The Beaches, Toronto

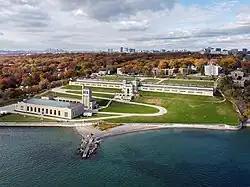
Built in the 1930s, R. C. Harris Water Treatment Plant is a local landmark.

In the early 1900s, the neighbourhood was the site of several amusement parks - Victoria Park (1878-1906), Munro Park (1896-1906), and Scarboro Beach Park (1907-1925). Today, their namesakes remain as streets. Beginning in 1890s there was a ferry service (Victoria Park Ferry) to the area (in addition to streetcar service on Queen Street) from Yonge Street and ended after the closure of the parks.